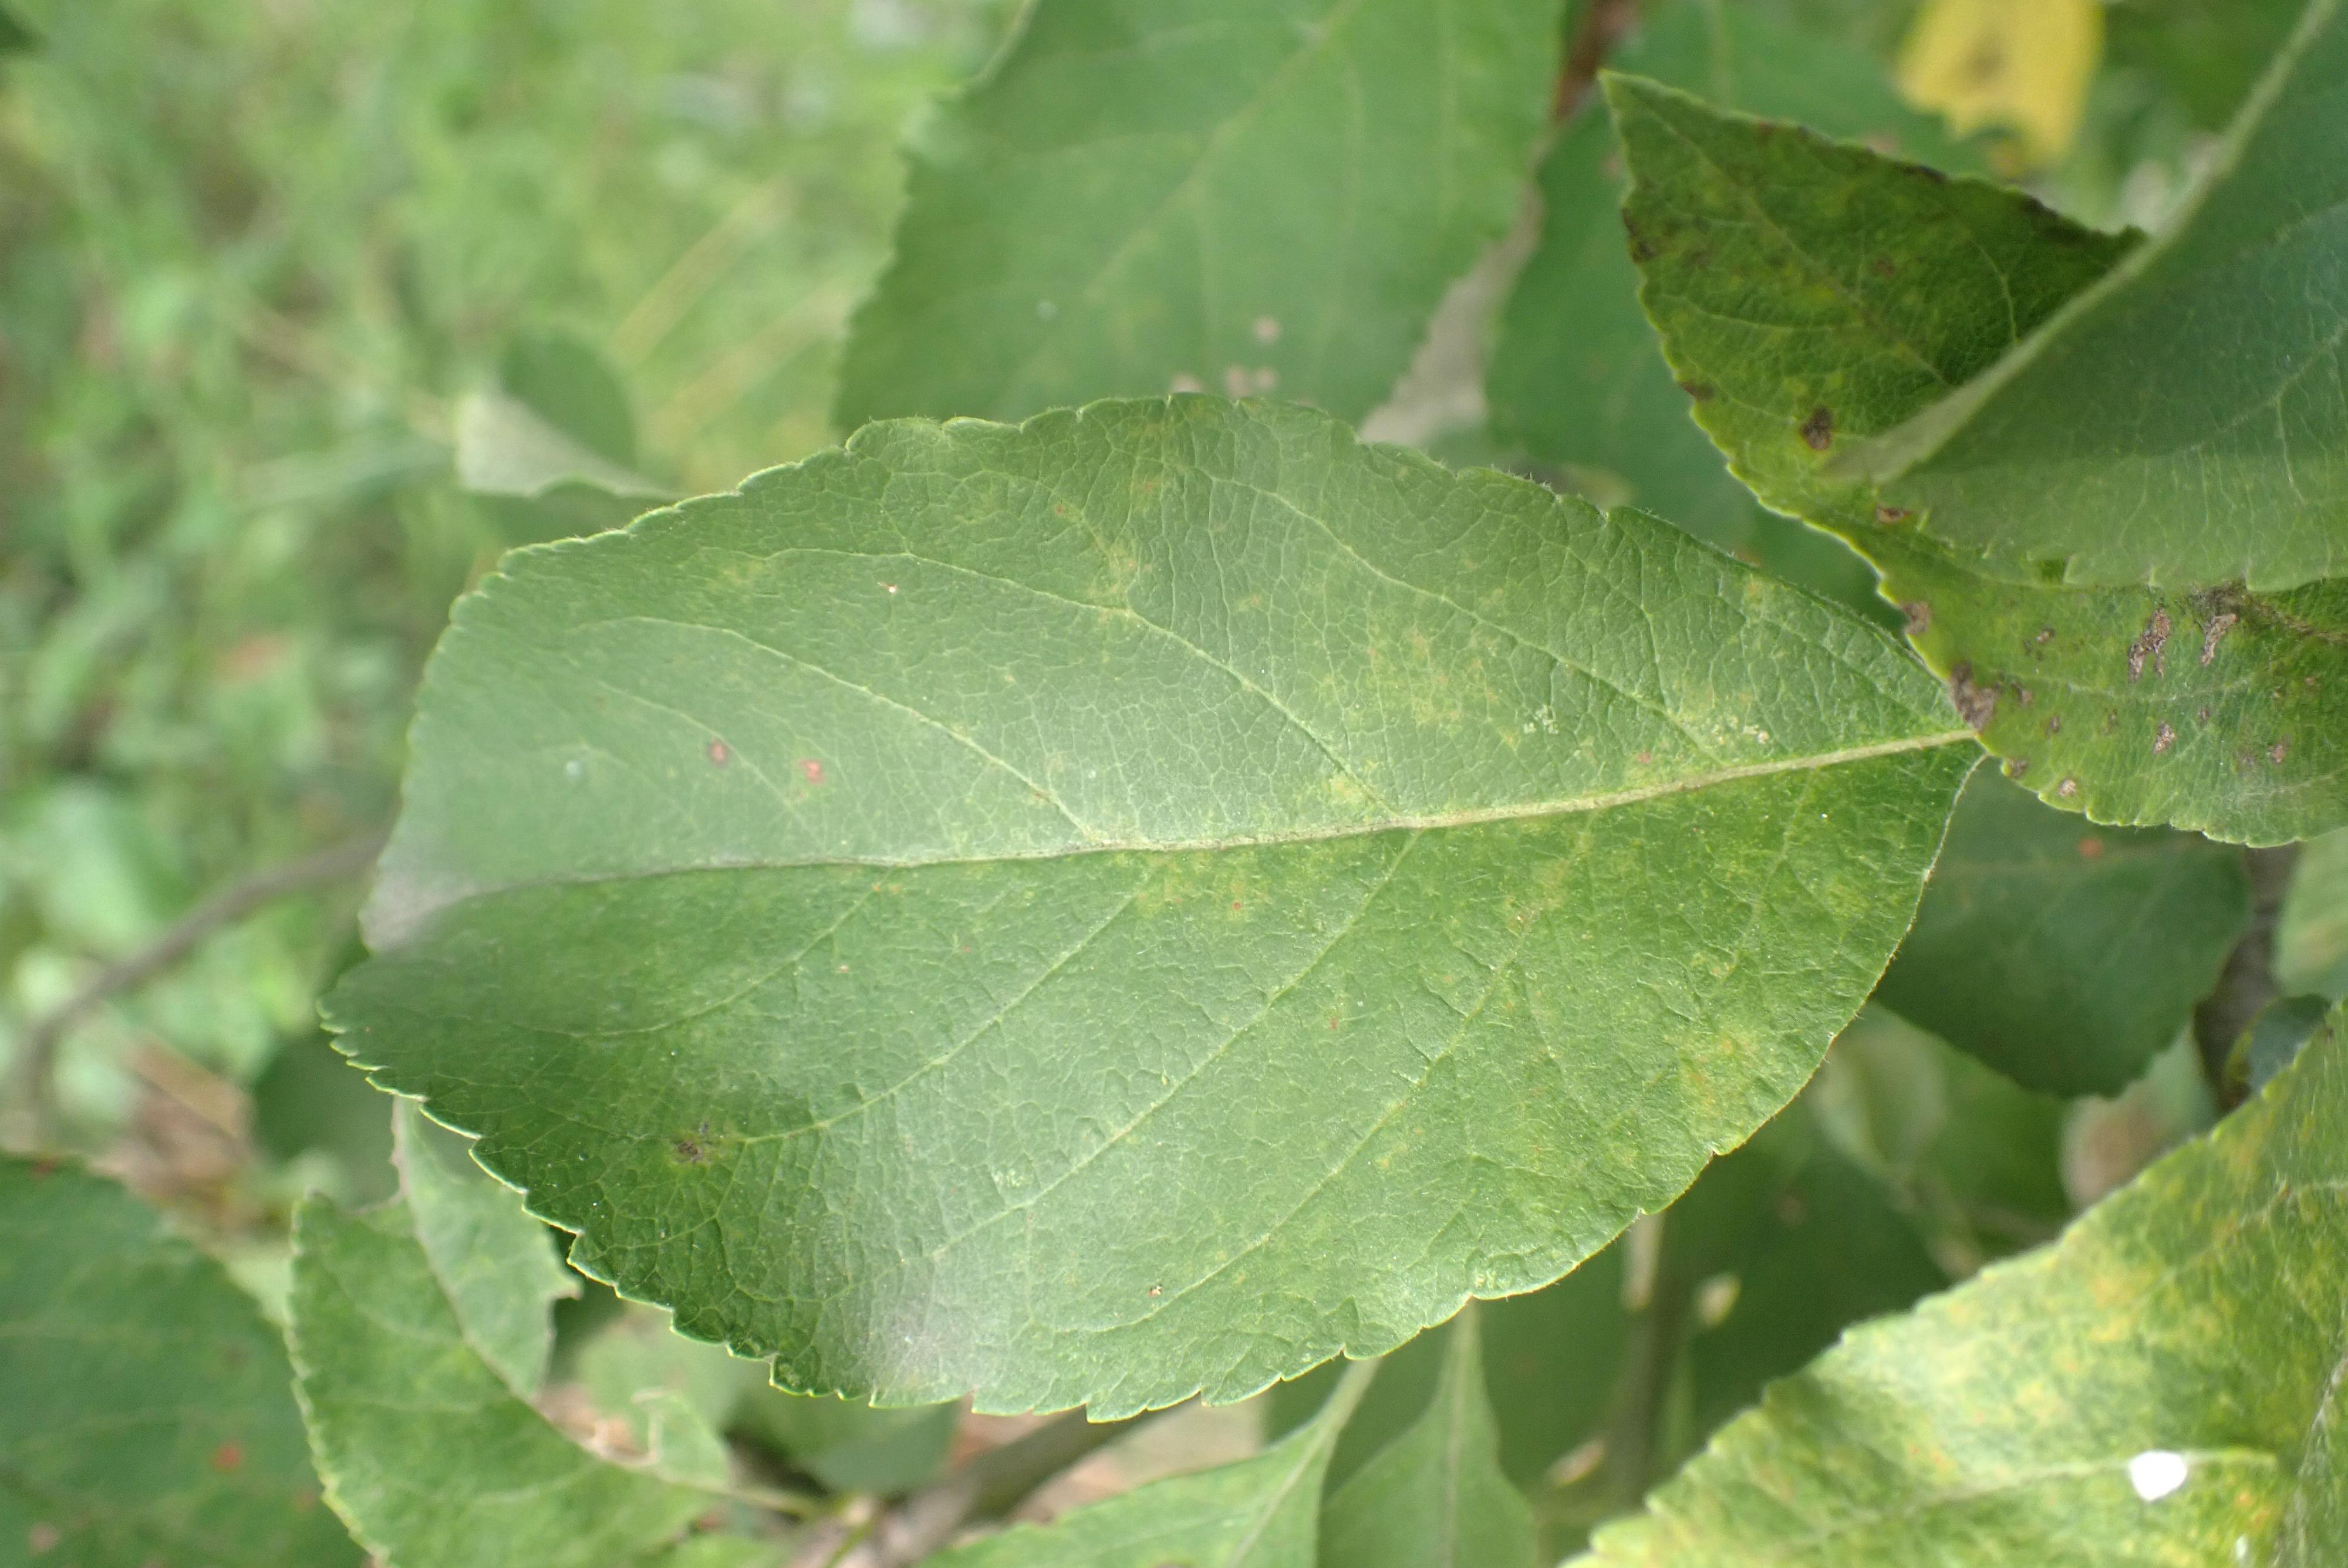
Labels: complex